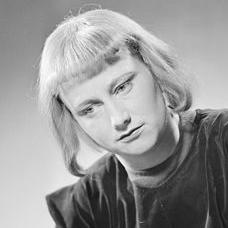
Age: 28